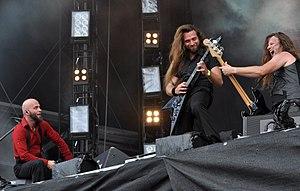
Die Apokalyptischen Reiter est un groupe de folk et death metal allemand, originaire de Weimar.